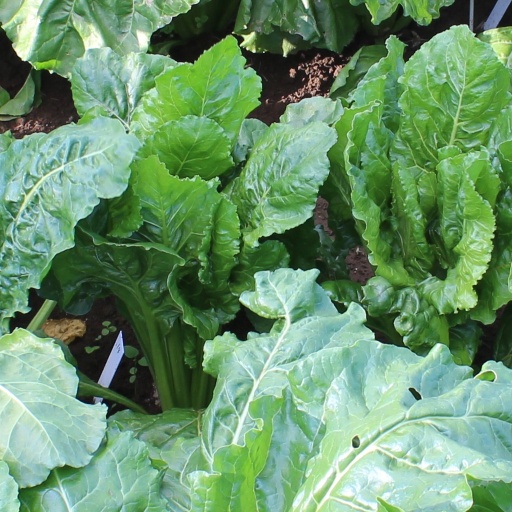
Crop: sugar beet